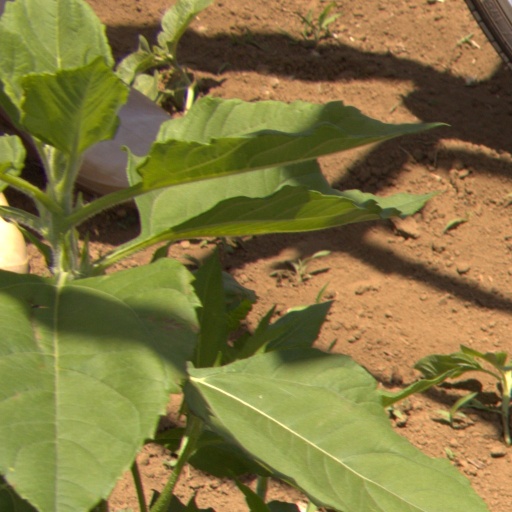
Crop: Jerusalem artichoke